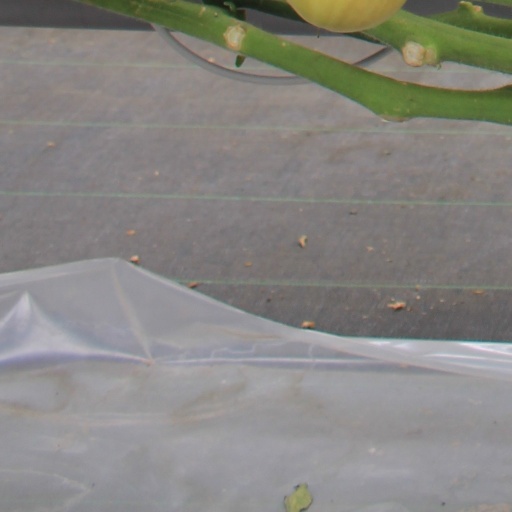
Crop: tomato